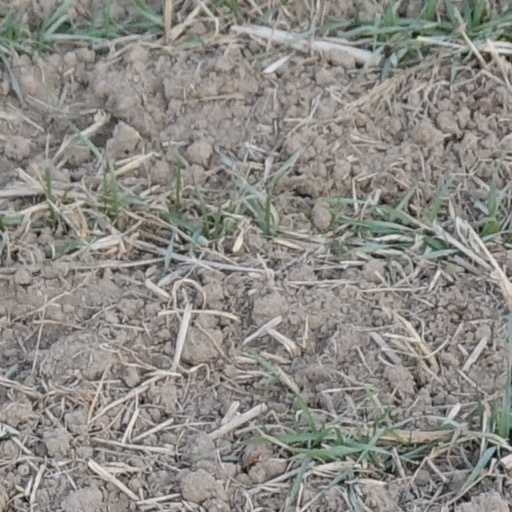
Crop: wheat